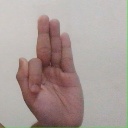
अक्षर: फ